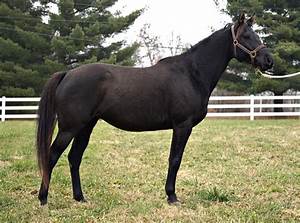
Label: horse